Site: brandenburg
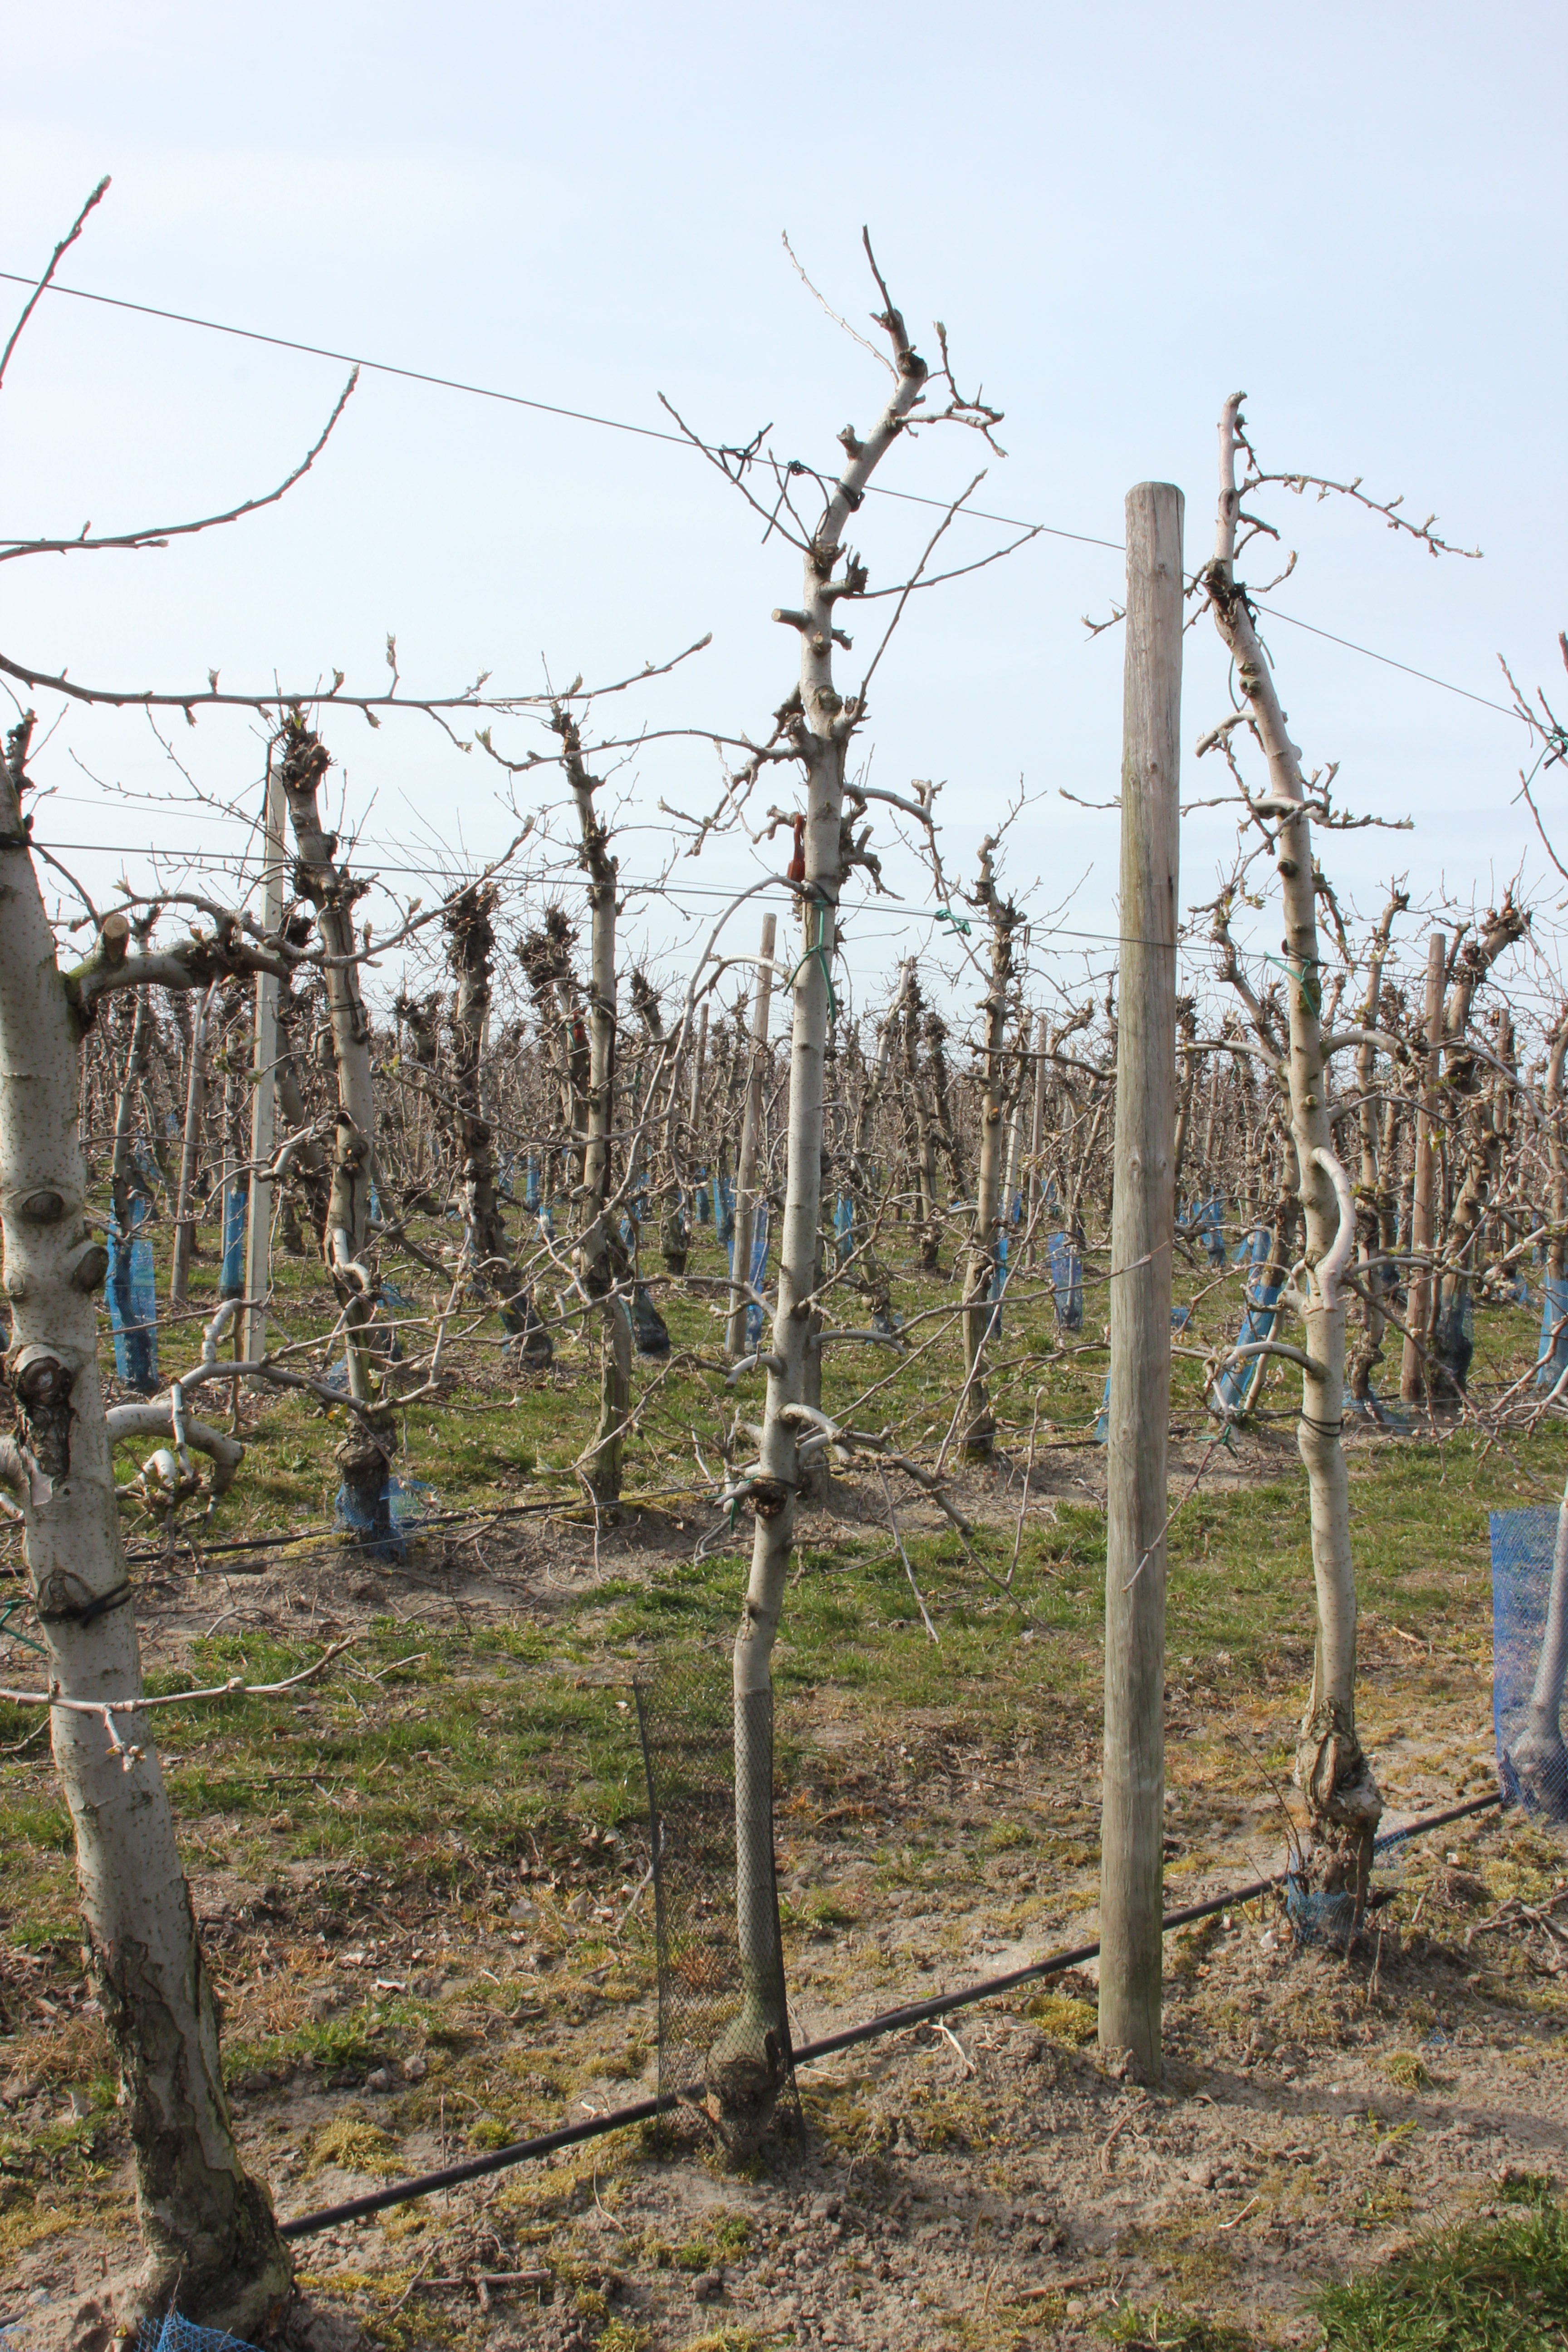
Growth stage (BBCH 54): Inflorescence emergence